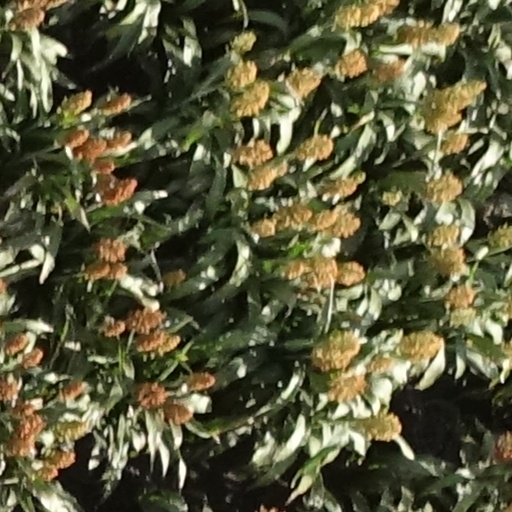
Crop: sorghum